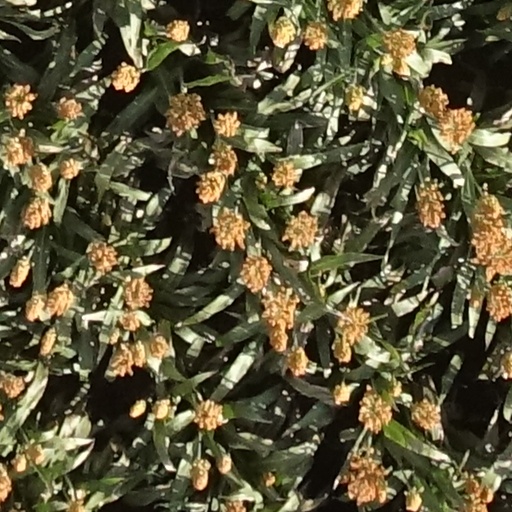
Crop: sorghum